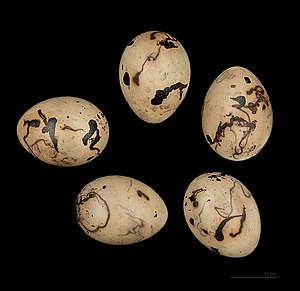
Rørspurv
Emberiza schoeniclus
Rørspurven er en spurvefugl i familien af værlinger. Den bliver 15 cm lang. Reden bygges oftest på jorden. Rørspurven er en almindelig ynglefugl og trækgæst i hele Danmark. Fuglen ses oftest i sumpede områder.